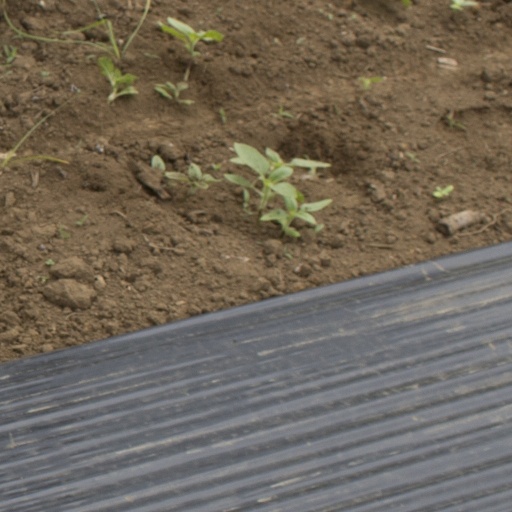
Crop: Jerusalem artichoke